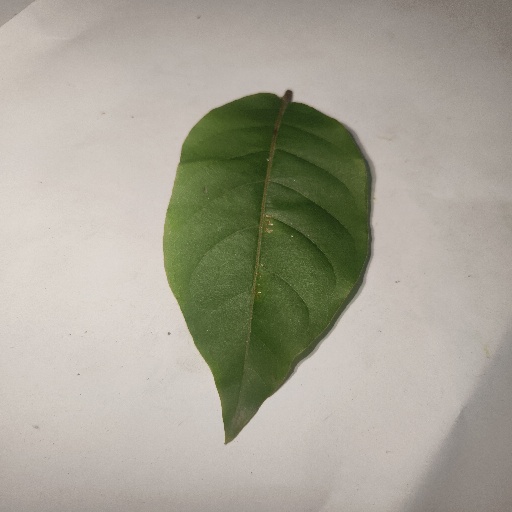
Species: HariTaki
Leaf condition: Healthy Leaf